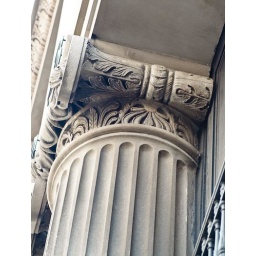
Looking up at a column at the front of a building in Manhattan.